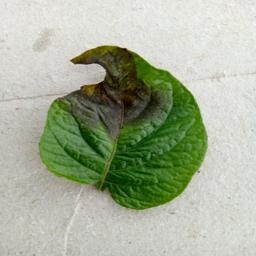
Etiqueta: Late Blight